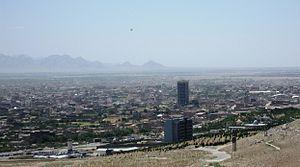
Hérat, Herat ou Hérât est une ville de l'Ouest de l'Afghanistan proche des frontières de l'Iran et du Turkménistan. Elle est le chef-lieu de la province d'Hérat et du district d'Hérat. La ville compte 436 300 habitants et est la troisième ville d'Afghanistan derrière Kaboul et Kandahar.